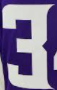
Number: 3